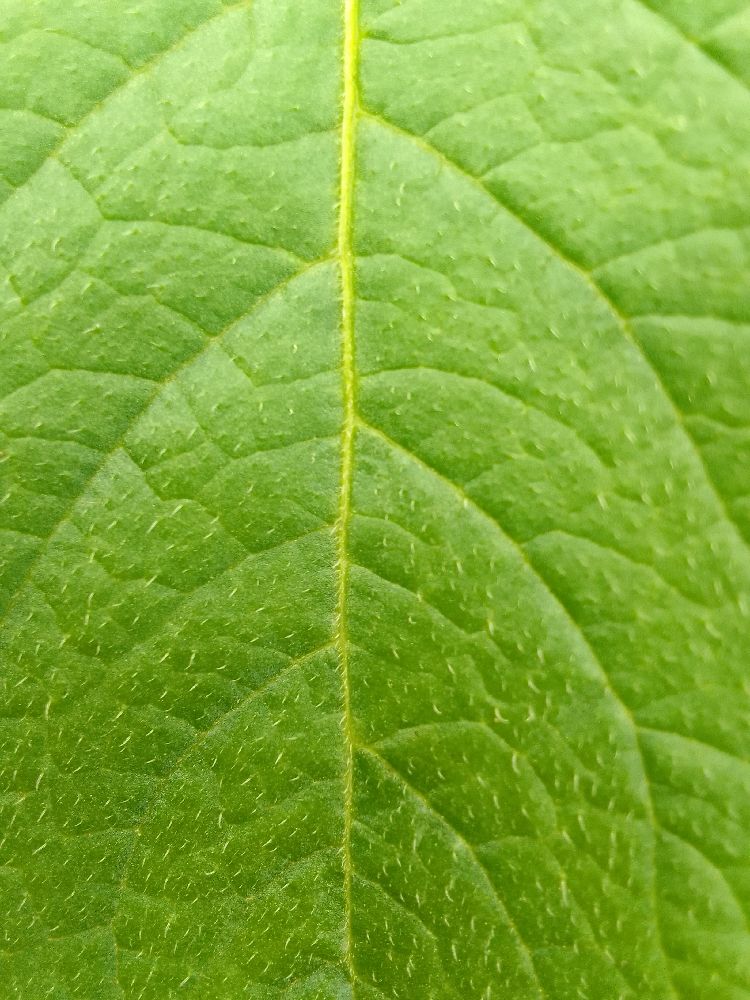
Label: Healthy